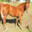
Label: horse